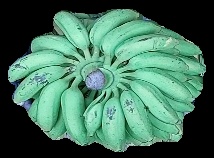
Variety: elakki-bale
Grade: grade1